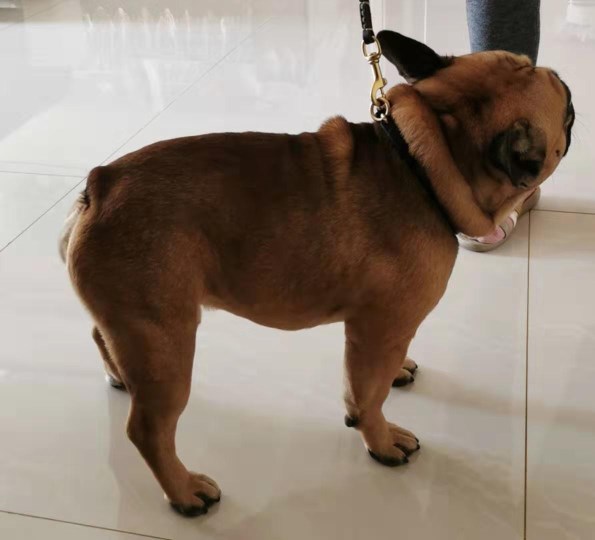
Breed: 1121-n000002-French_bulldog